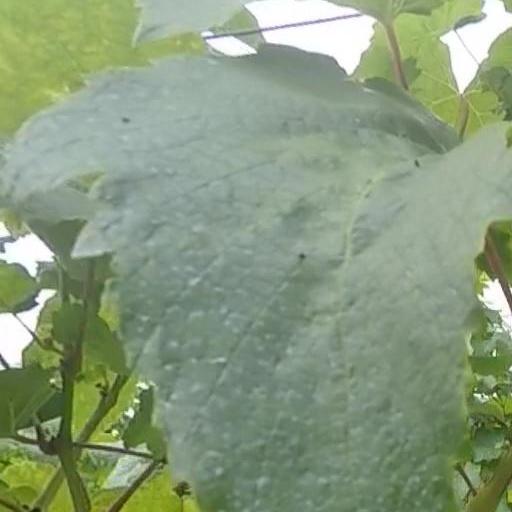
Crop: grape